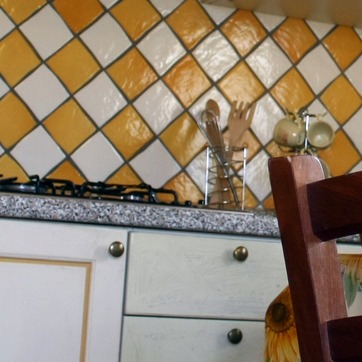
Material: tile